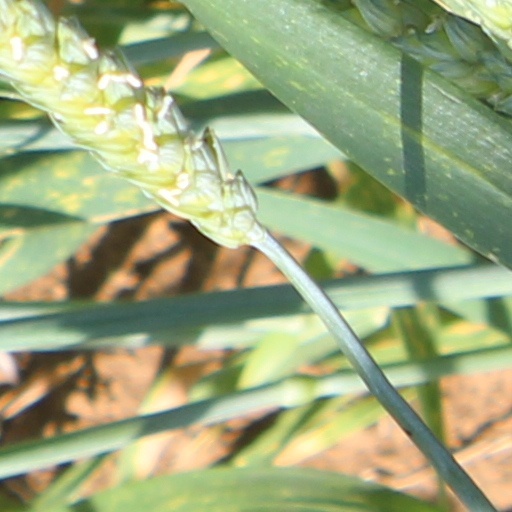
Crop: wheat